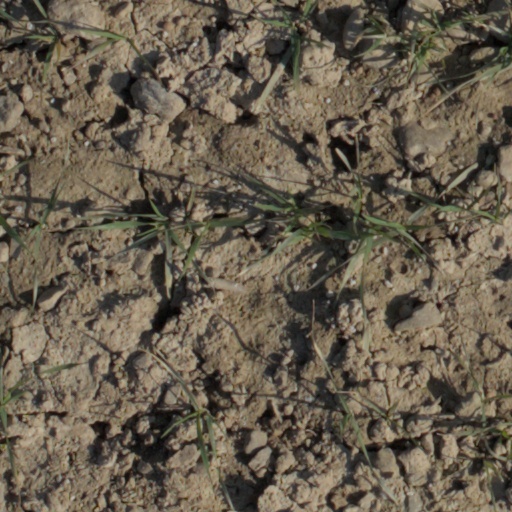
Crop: wheat